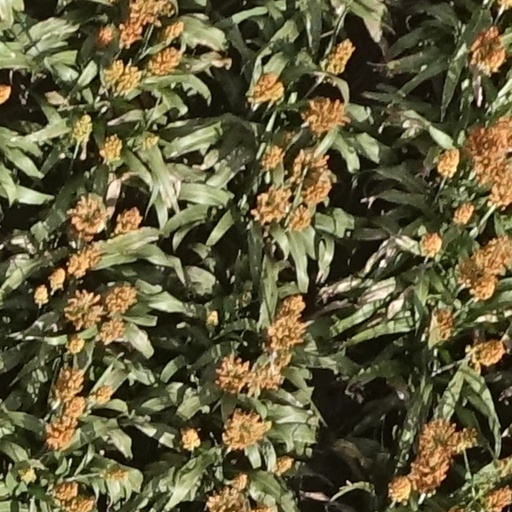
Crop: sorghum